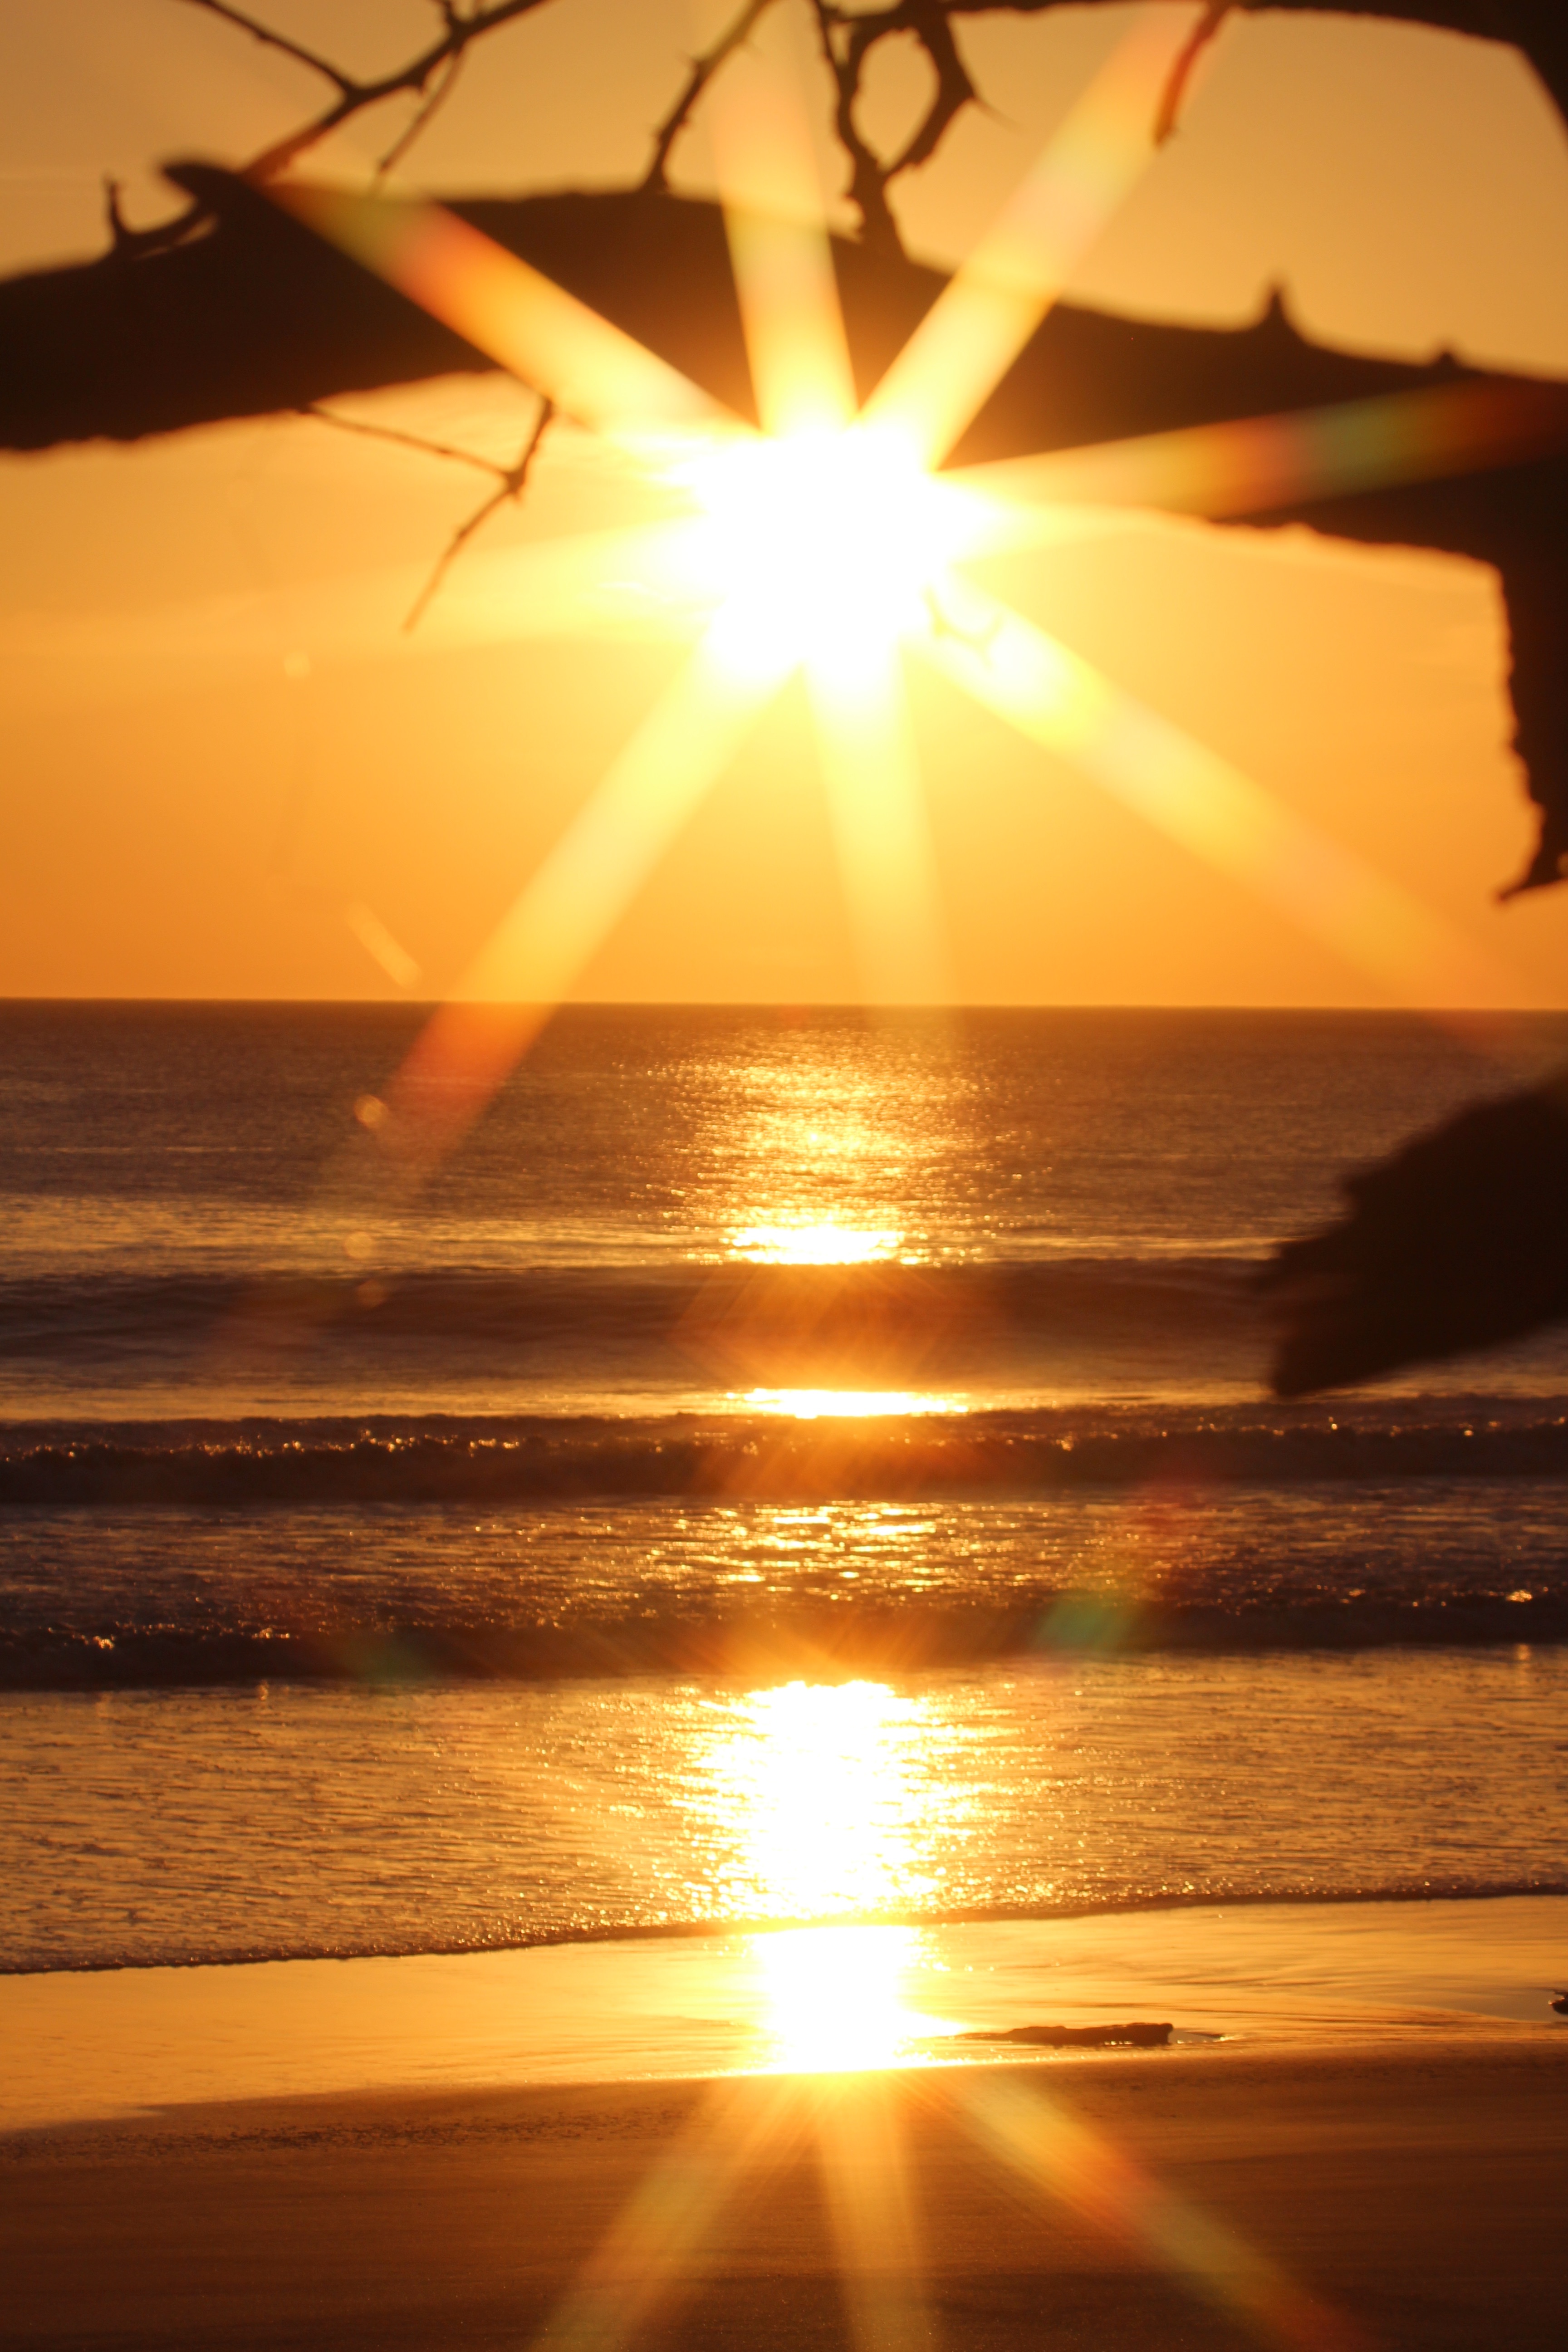
beach, sea, ocean, horizon, light, sun, sunrise, sunset, sunlight, morning, dawn, dusk, evening, reflection, afterglow, astronomical object